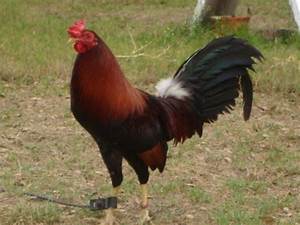
Label: chicken